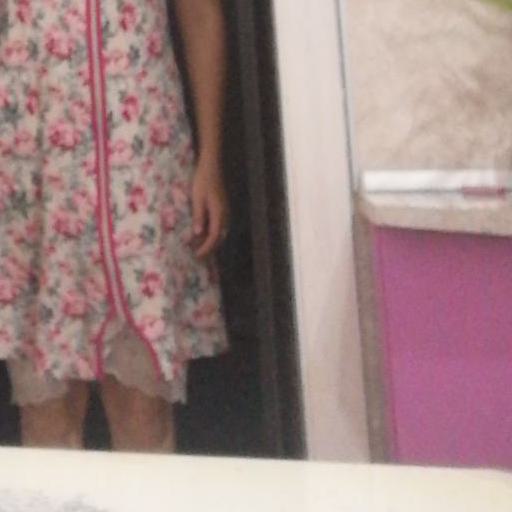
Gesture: no_gesture